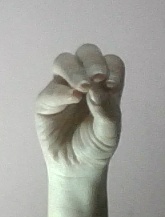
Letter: ha